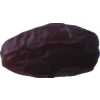
Label: dates